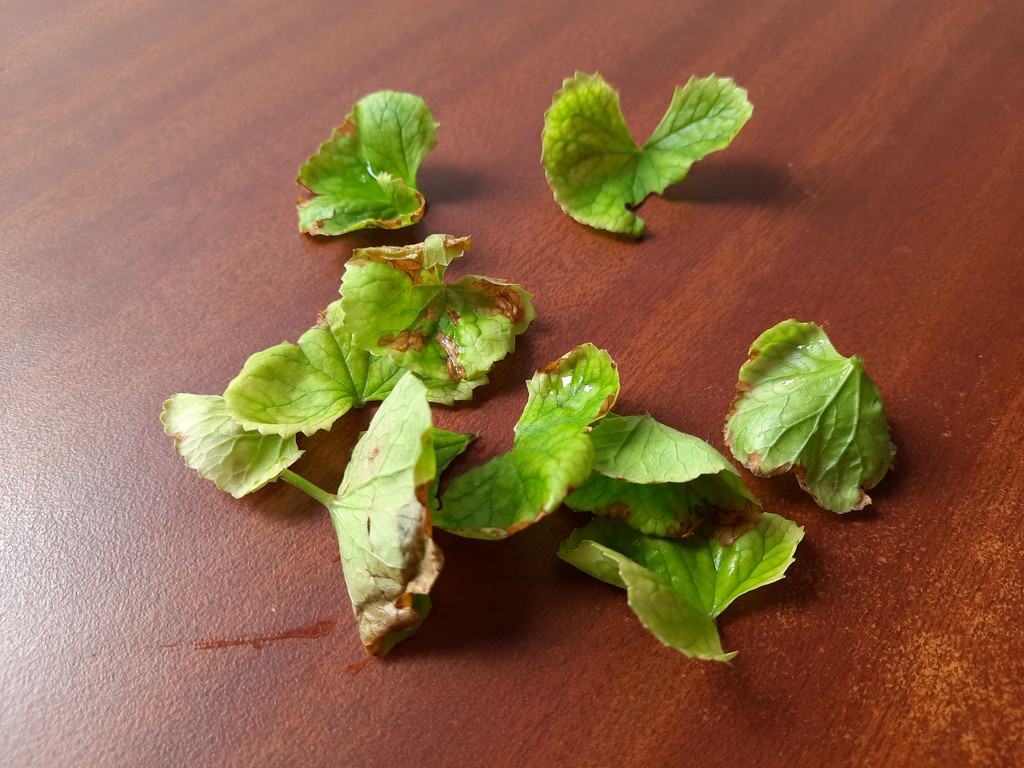
Label: Unhealthy